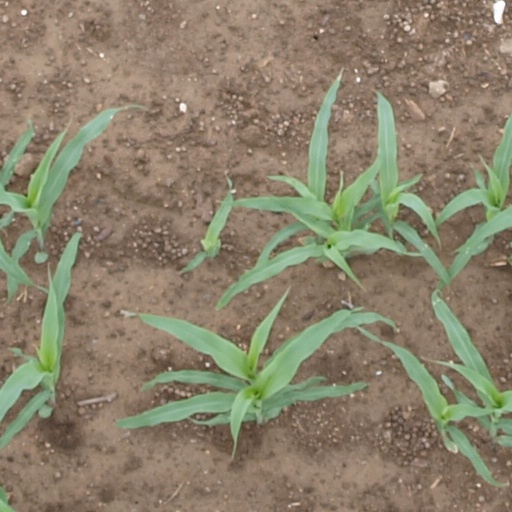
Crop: maize; corn